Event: Nepal Earthquake
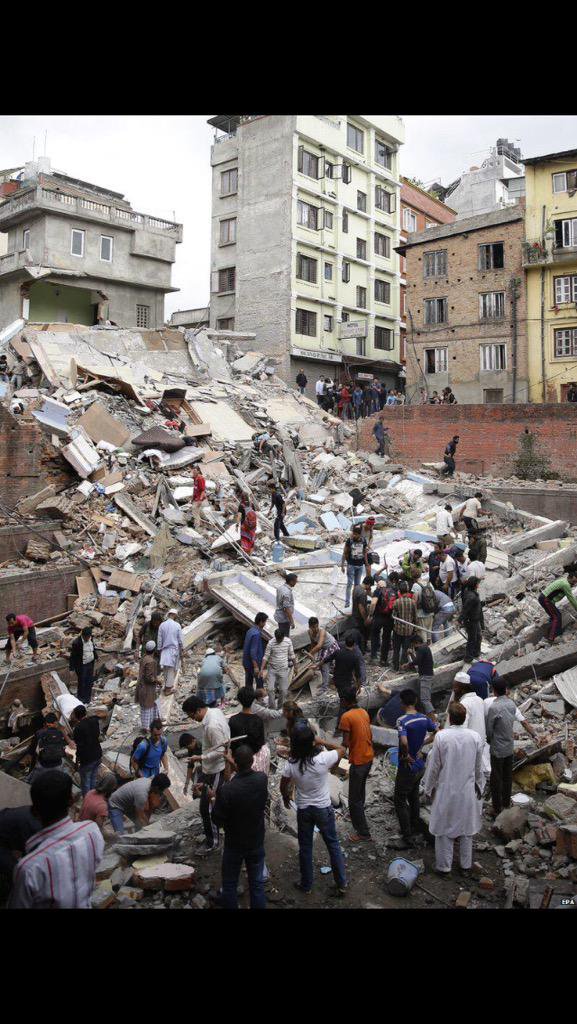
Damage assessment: damage